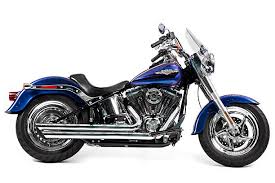
Vehicle type: Motorcycles